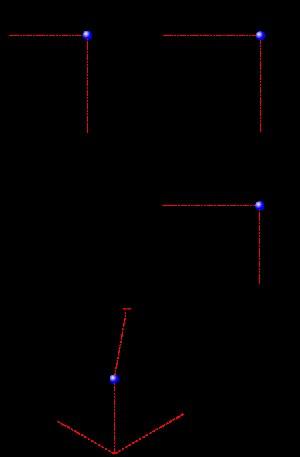
La perspective isométrique est une méthode de représentation en perspective dans laquelle les trois directions de l'espace sont représentées avec la même importance, d'où le terme.